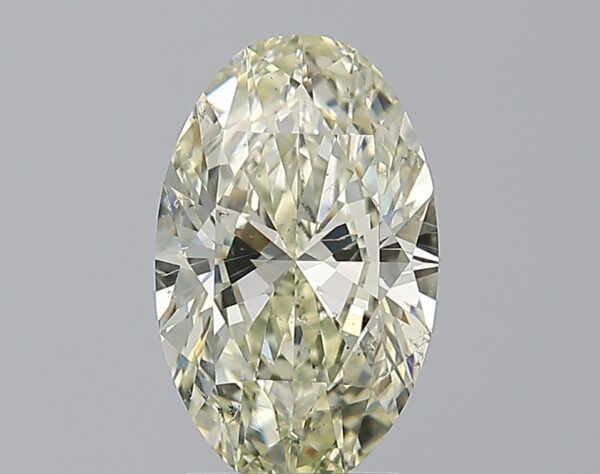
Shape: oval
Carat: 2
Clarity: SI1
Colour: N
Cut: EX
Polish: EX
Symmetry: EX
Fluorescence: N
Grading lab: GIA
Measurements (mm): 10.94 x 6.84 x 4.04